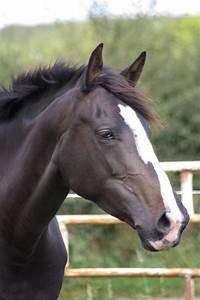
Label: horse